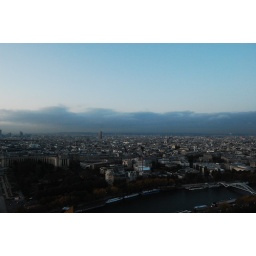
blue over paris from eiffel tower